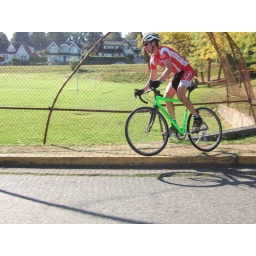
Ben shows his trademark fashion sense by combining an electric lime green bike with the EV kit